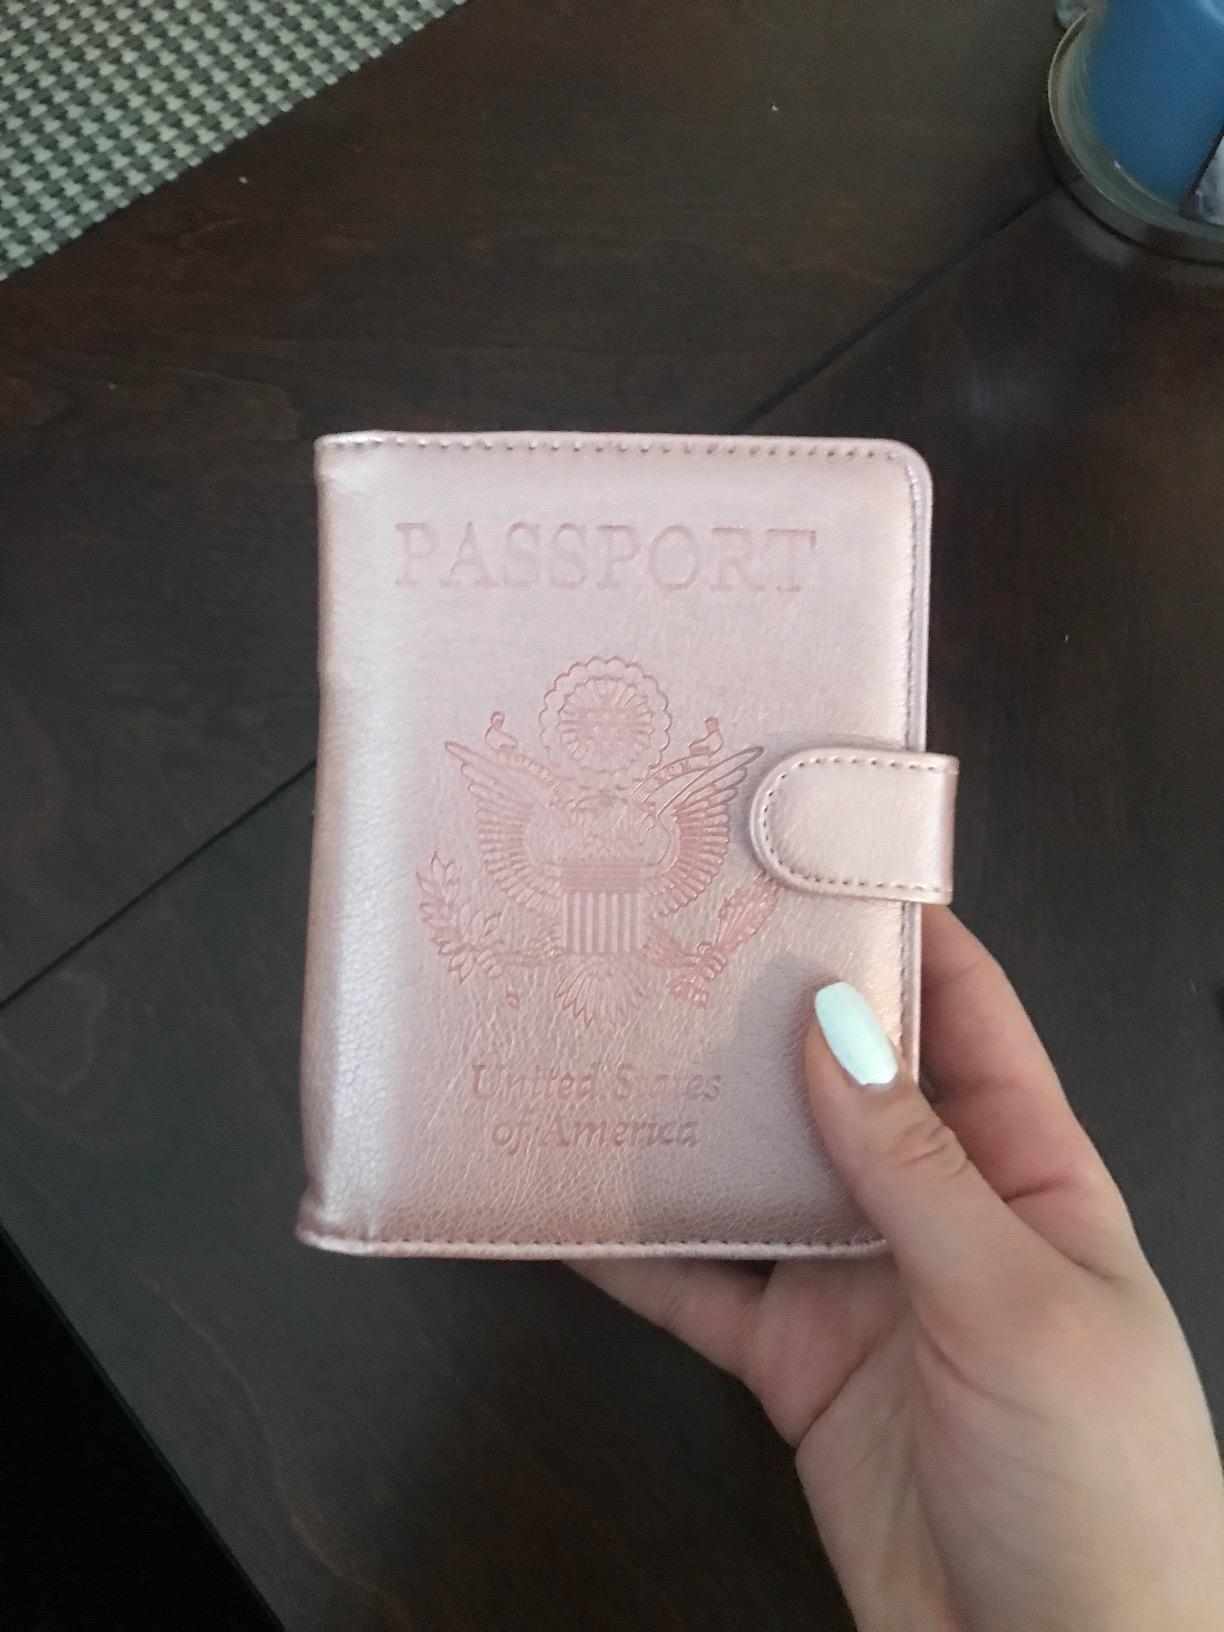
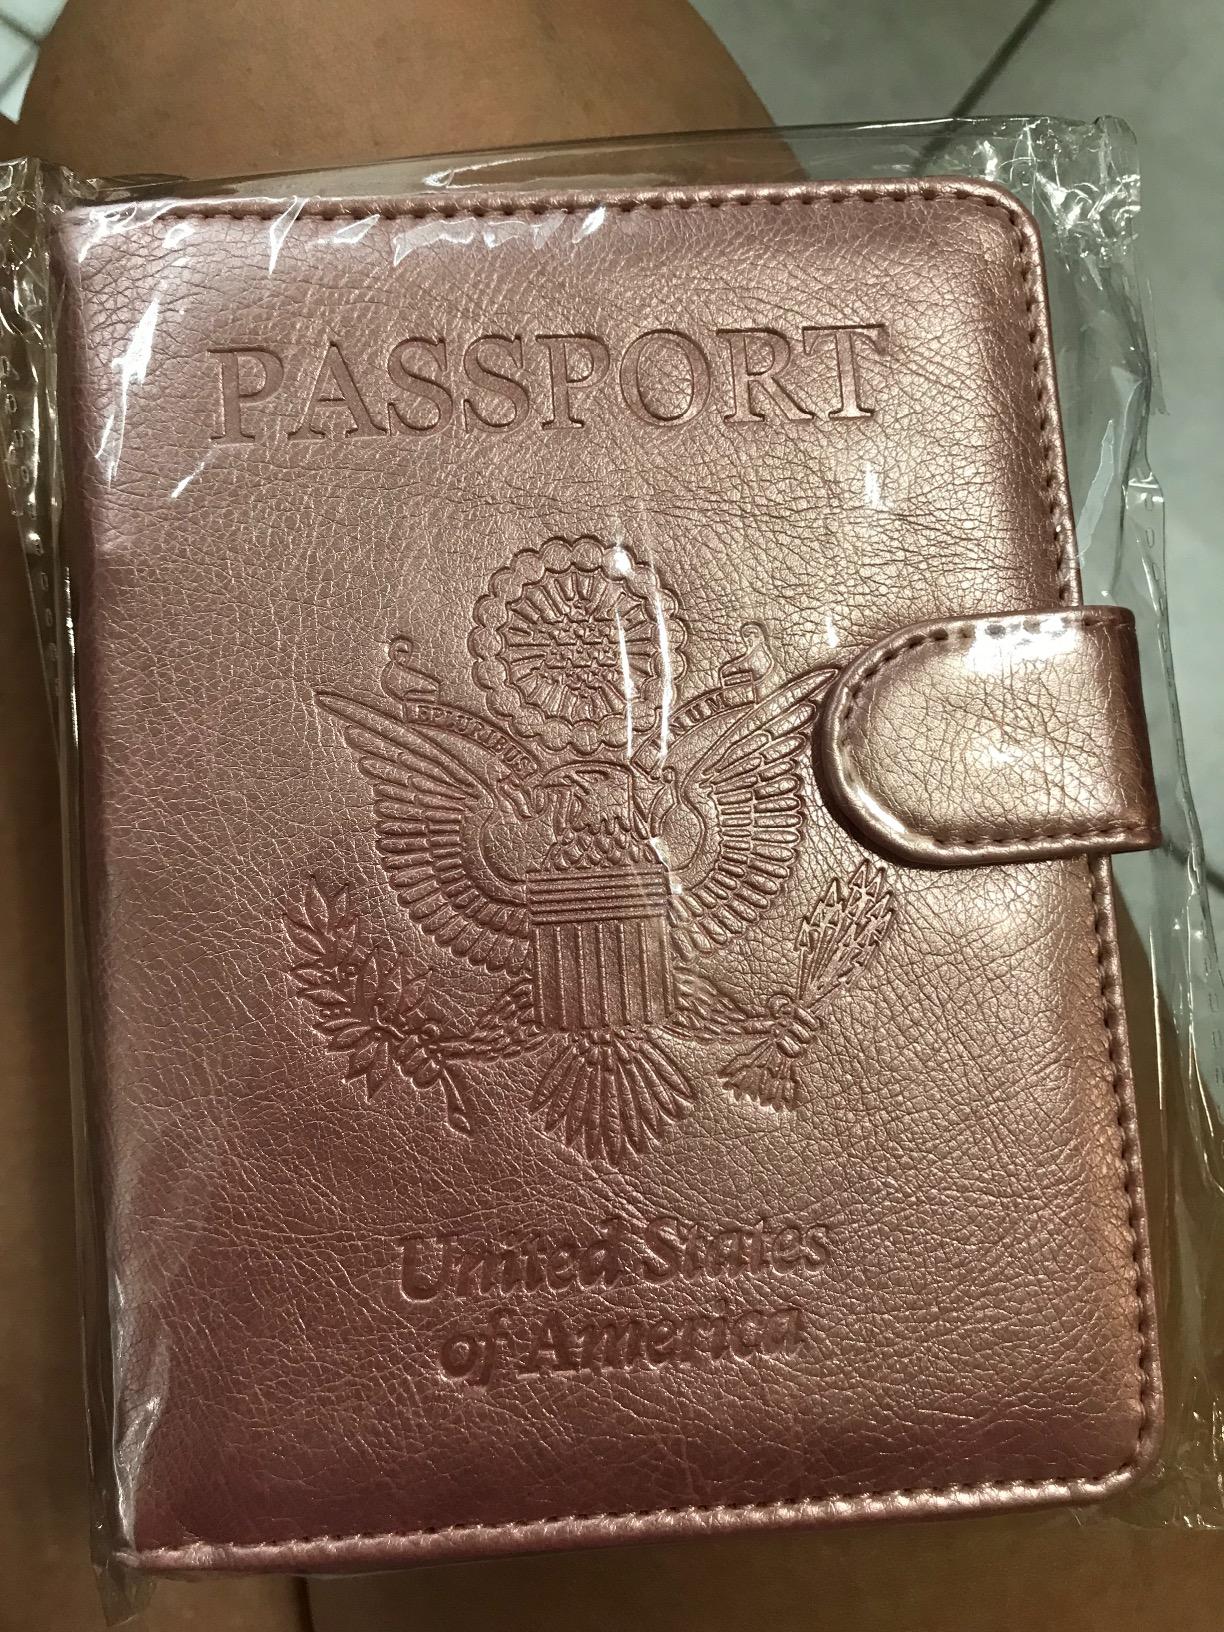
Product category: accessories_wallet
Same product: yes